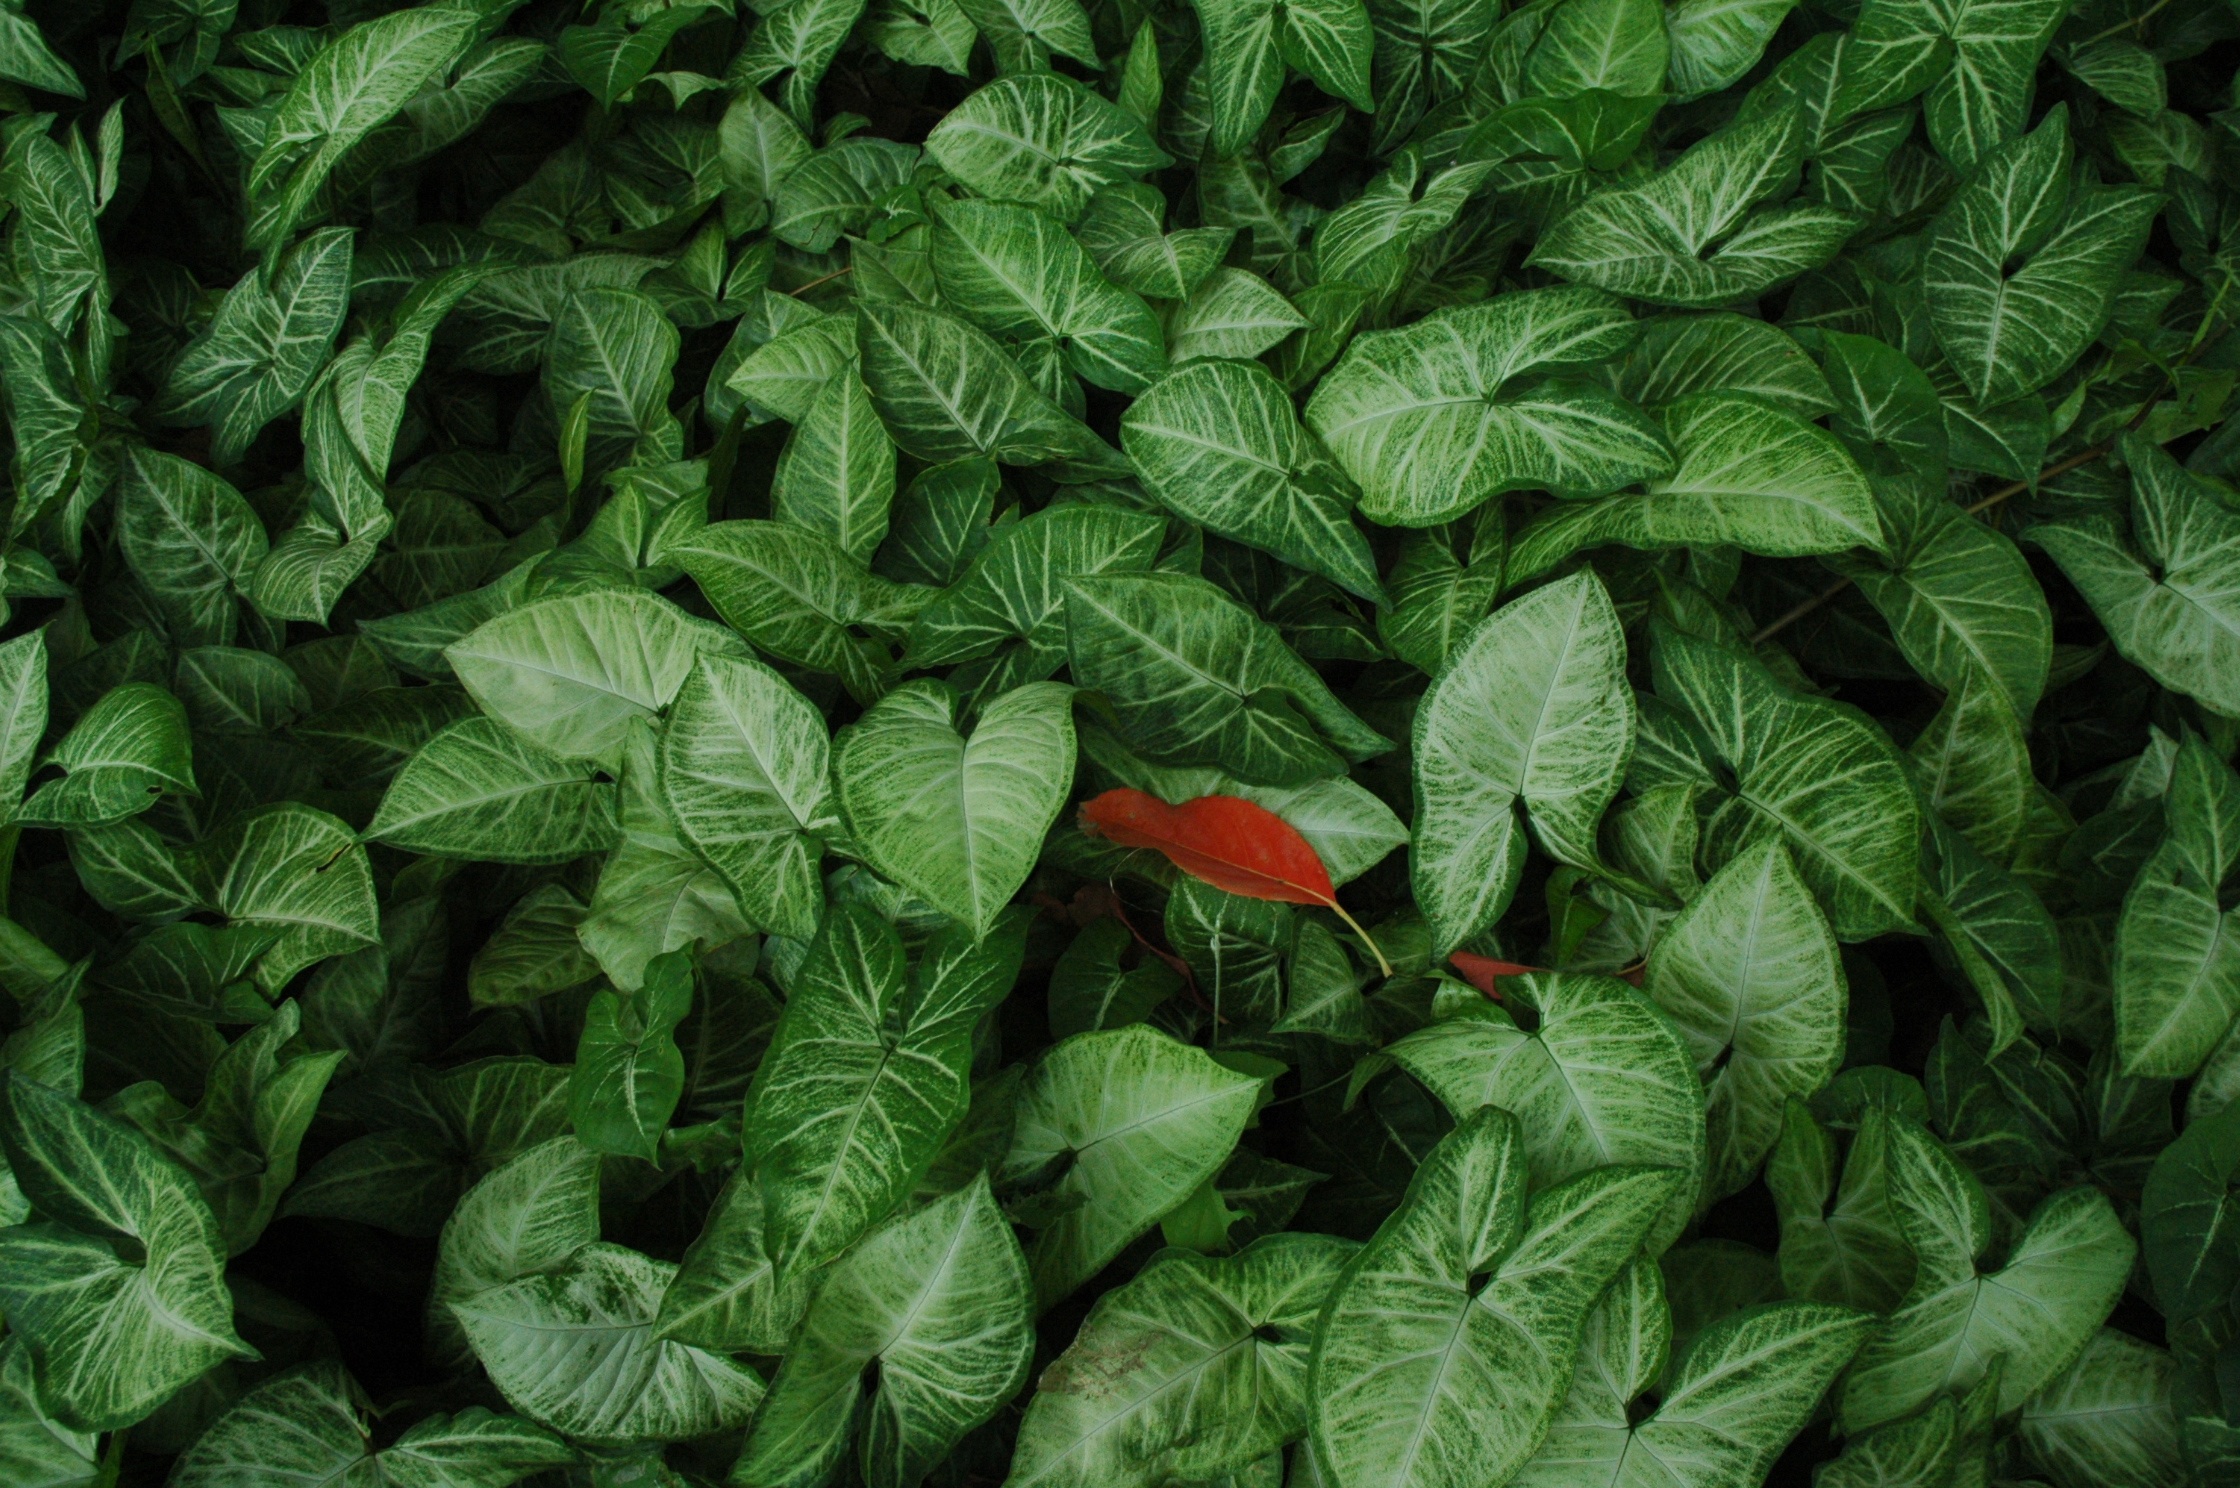
plant, leaf, flower, food, green, red, herb, produce, vegetable, ivy, botany, leafe, flowering plant, annual plant, land plant